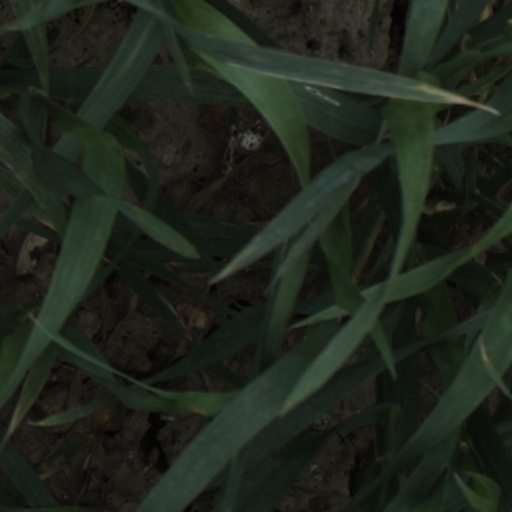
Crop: wheat